Rashid Nezhmetdinov

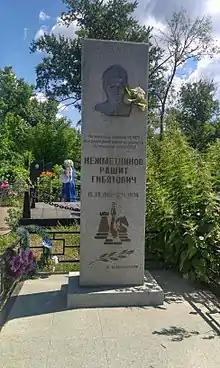
Nezhmetdinov's gravestone in the Arskoe Cemetery in Kazan, Tatarstan Republic, Russia

During the 1960's onwards - Nezhmetdinov gradually shifted his focus from tournament play to chess coaching. He coached Russian Federation Junior team where his students included Anatoly Karpov. In 1967, he competed in his fifth USSR championship at Kharkov. The competition was diluted, as over 120 players were invited in a bid to celebrate the 50th anniversary of the October Revolution. Nezhmetdinov still only finished in 27th place, a position he shared with 14 other players. His next major tournament, almost 6 years later, was the 1973 Latvian Open at Daugavpils. However he fell ill during the tournament and was unable to finish his last game. He finished in third place.